Bonnie Henry

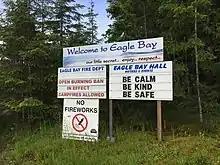
Community association sign in Eagle Bay, British Columbia, Canada, bearing the phrase "be calm, be kind, be safe", coined by Dr. Henry during the COVID-19 pandemic.

Henry leads the provincial government's response to the COVID-19 pandemic in British Columbia. Her early handling of the COVID-19 pandemic in British Columbia earned praise from the "New York Times" in June 2020. In August, September, and October 2020, Henry was criticized for not mandating public mask usage and the province's back-to-school plans. In November and December concerns were raised regarding the lack of transparency around COVID-19 data. In December 2021 she was criticized for previous claims that COVID mostly spreads by droplets instead of aerosols.